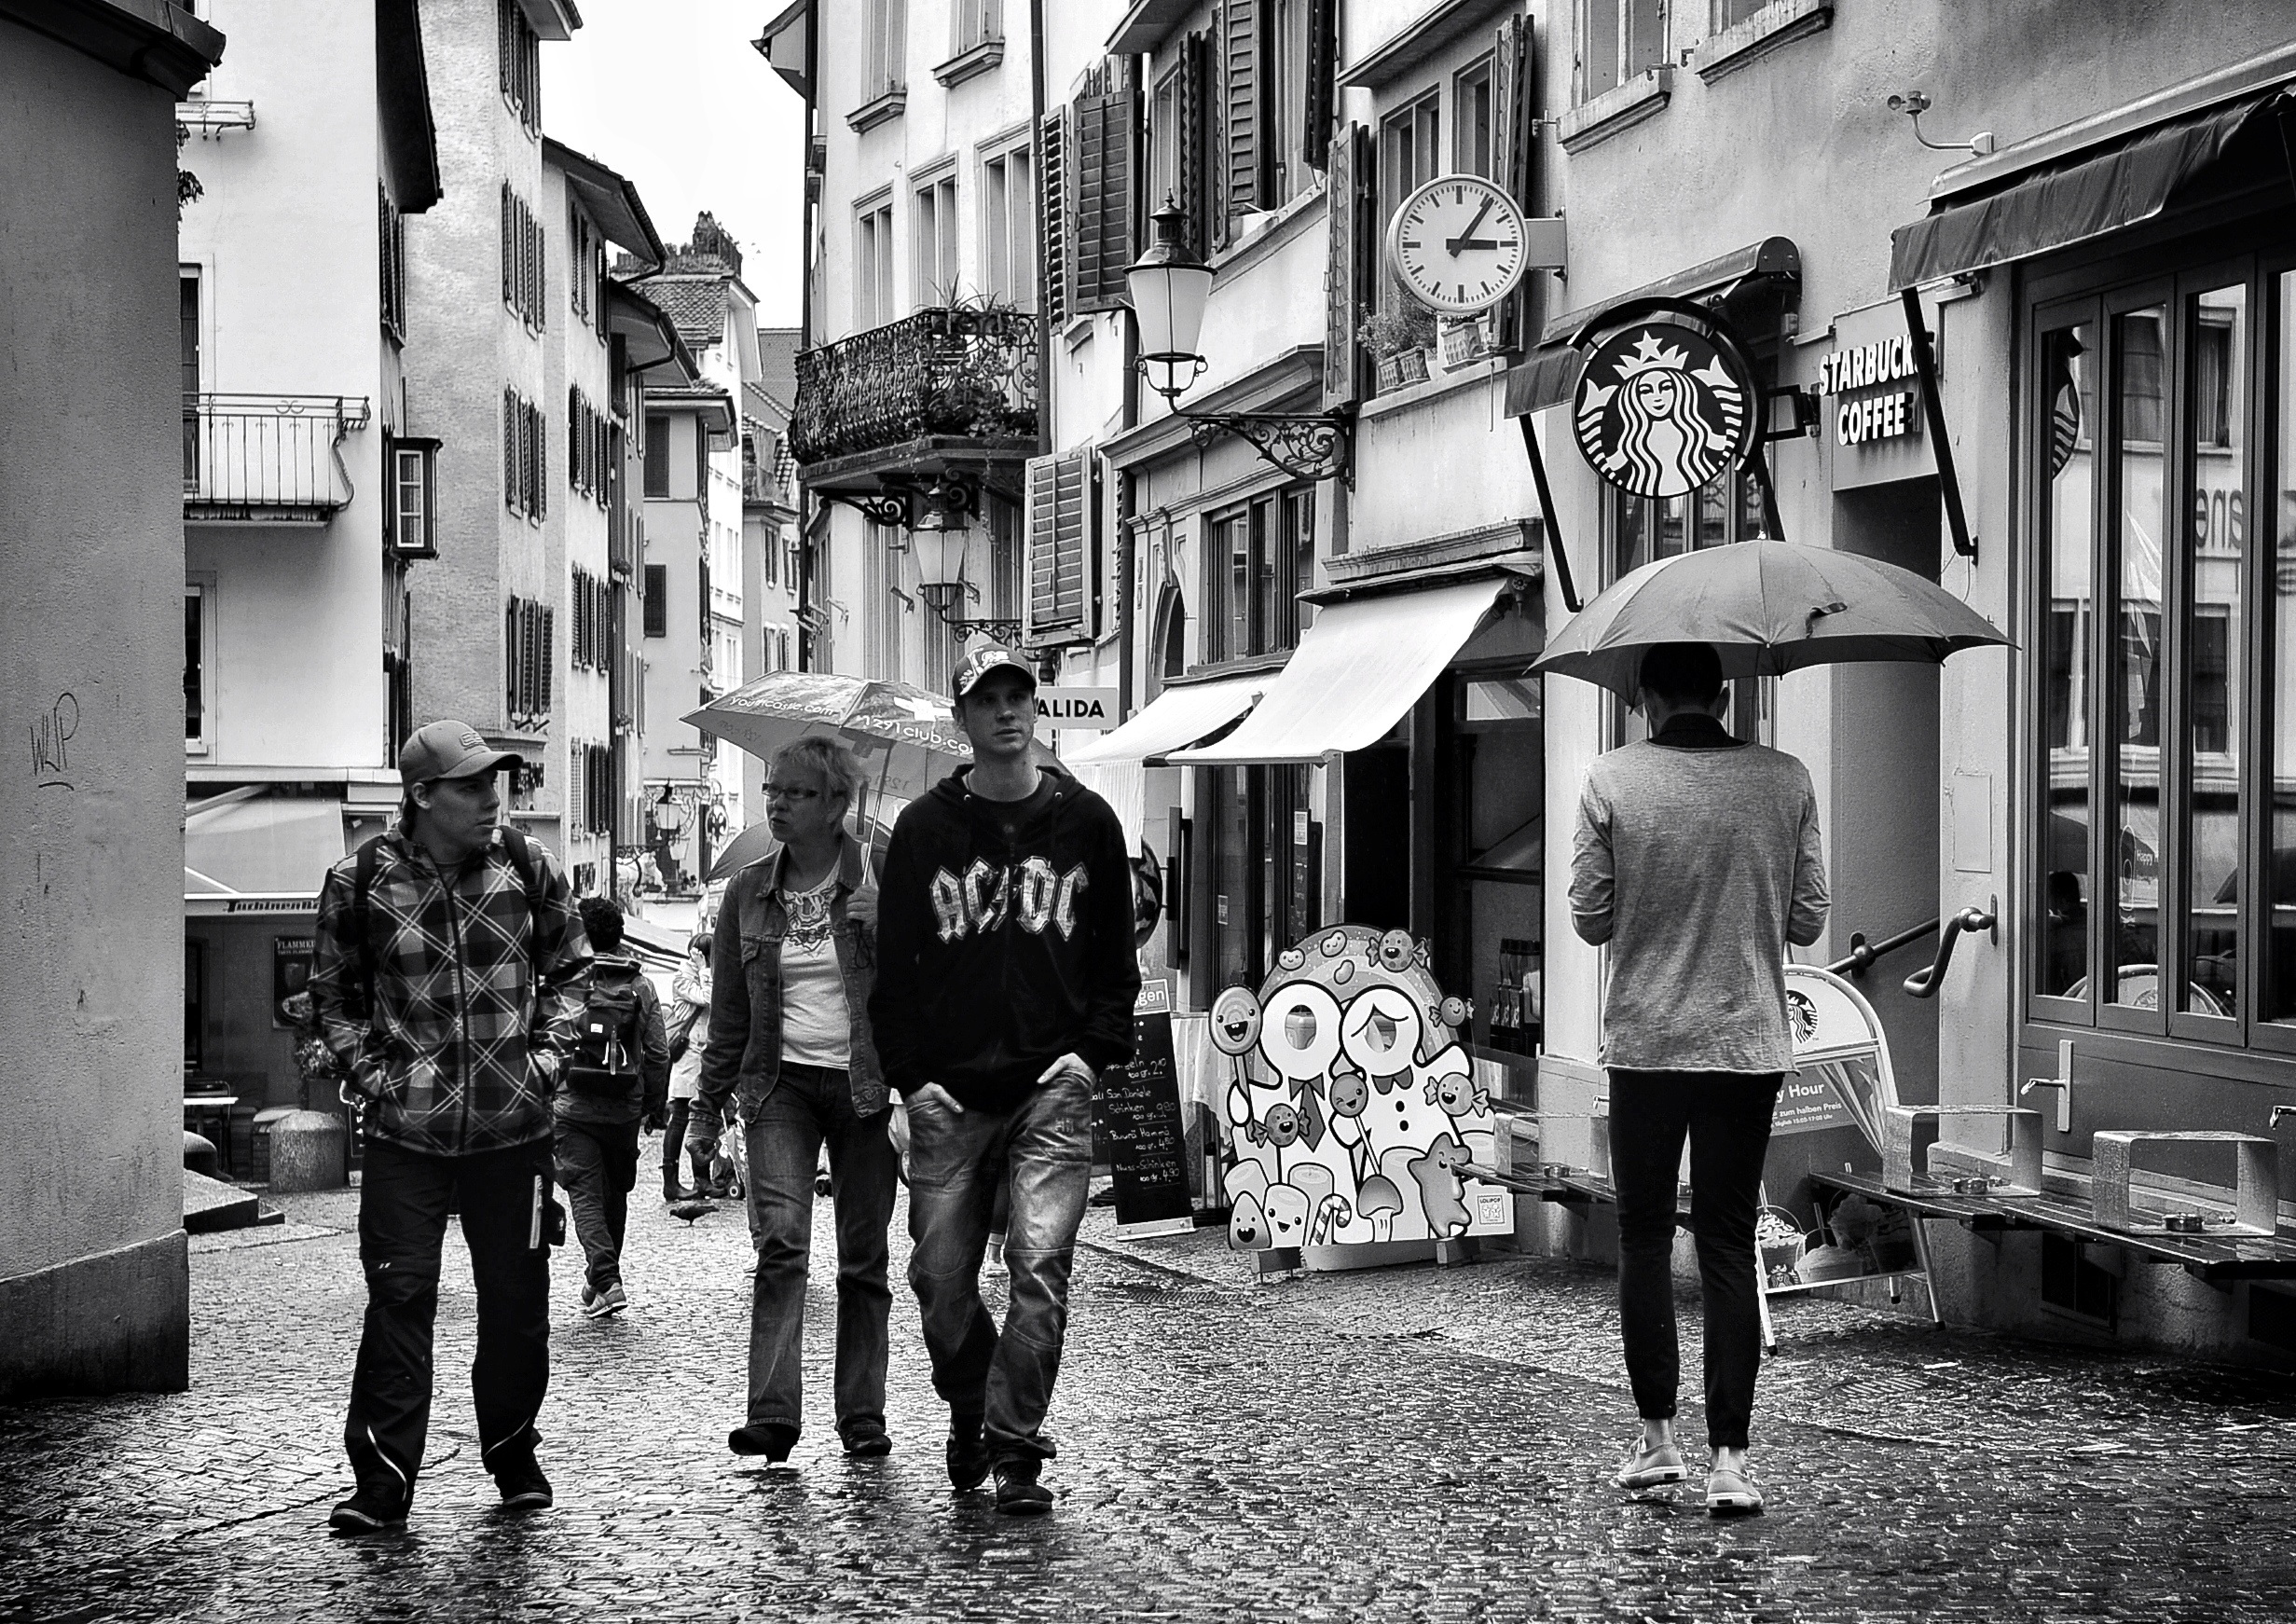
pedestrian, black and white, people, road, street, photography, rain, urban, crowd, umbrella, color, nikon, black, monochrome, streetphotography, bw, infrastructure, photograph, snapshot, schweiz, switzerland, schwarzweiss, zurich, blancoynegro, schwarzweis, streetscene, streetpix, thomas8047, onthestreets, iamnikon, d300s, blackandwithe, streetphotographer, streetartstreetlife, 175528, niederdorf, z ri, z rigrafien, stadtz rich, d rfli, acdc, urban area, monochrome photography, nonbuilding structure